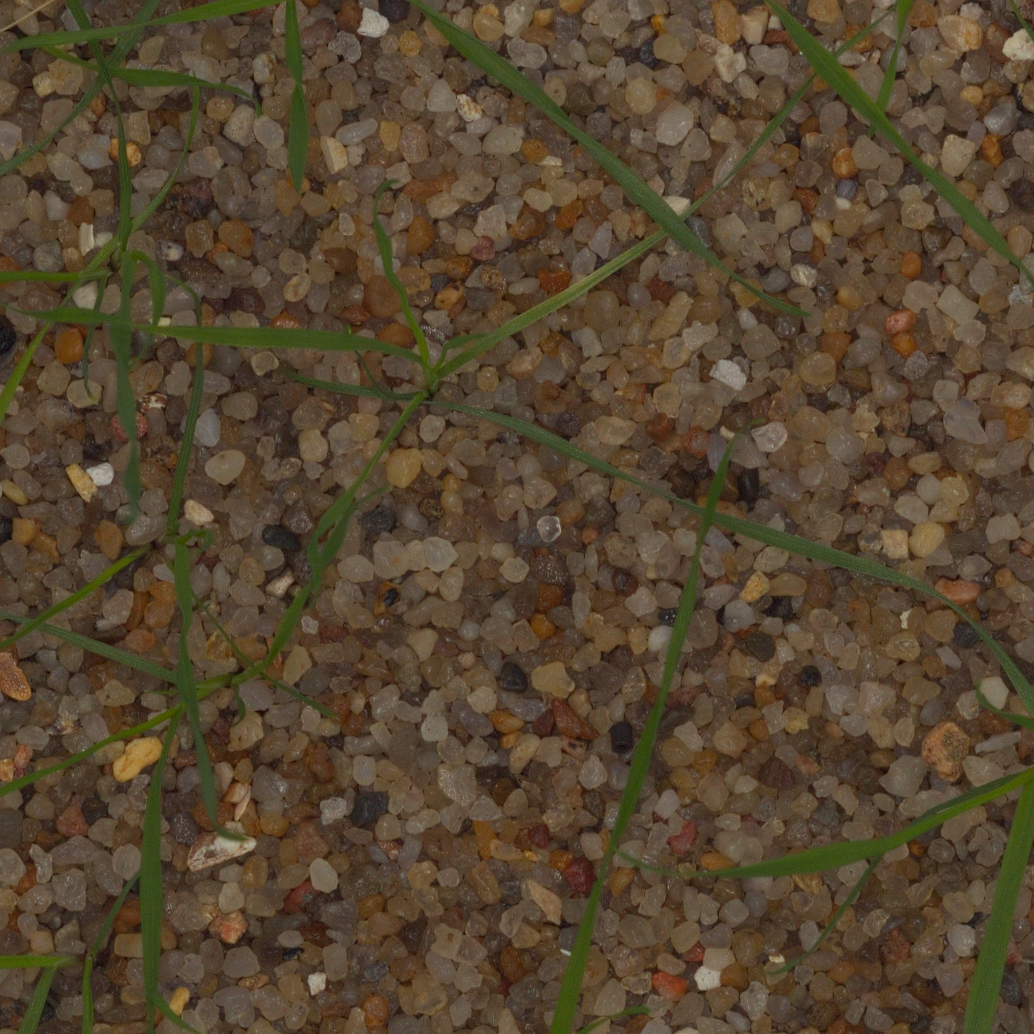
Label: loose_silkybent